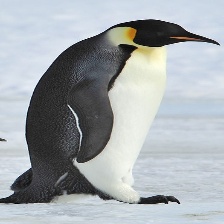
Species: EMPEROR PENGUIN
Scientific name: APTENODYTES FORSTERI
ImageNet parent category: king_penguin